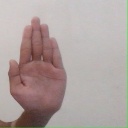
अक्षर: ध